TNA Turning Point (2009)

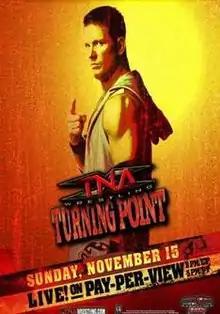
Promotional poster featuring A.J. Styles

The 2009 Turning Point was a professional wrestling pay-per-view (PPV) event produced by the Total Nonstop Action Wrestling (TNA) promotion, which took place on November 15, 2009 at the Impact Zone in Orlando, Florida. It was the sixth event under the Turning Point chronology.